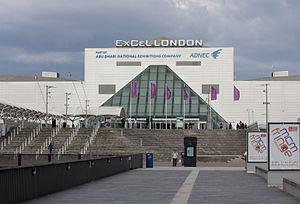
Les États fédérés de Micronésie participent du 27 juillet au 12 août 2012 aux Jeux olympiques d'été de 2012 à Londres. Il s'agit de leur quatrième participation consécutive aux Jeux olympiques d'été. Comme pour les éditions précédentes, la délégation est composée d'un homme et d'une femme en athlétisme, d'un homme et d'une femme en natation, d'un homme en haltérophilie. Un sixième athlète, un de plus par rapport aux Jeux de 2000, 2004 et 2008, est inscrit dans la compétition masculine de lutte gréco-romaine. Aucun des athlètes concourant en athlétisme, en natation ou en lutte gréco-romaine n'a passé le stade des séries. L'haltérophile micronésien s'est classé dixième de son épreuve. La délégation n'a donc pas remporté de médaille lors des Jeux olympiques d'été.
ExCeL London est un centre de congrès, d'exposition et complexe sportif, située dans le borough londonien de Newham à Londres.